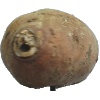
Label: Potato Sweet 1